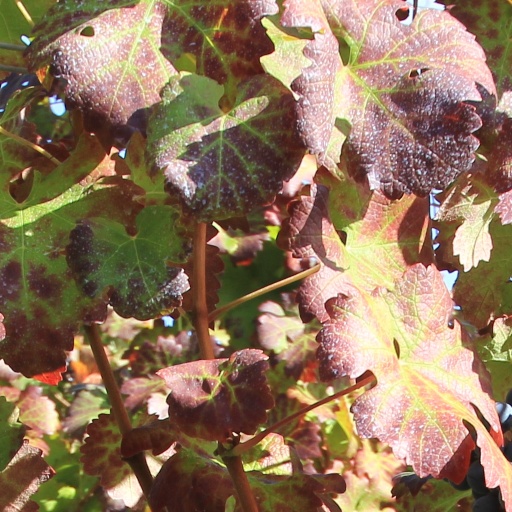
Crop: grape